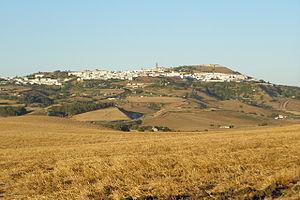
La Janda est l'une des six comarques de la province de Cadix, dans le sud de l'Espagne.
Medina Sidonia est une commune espagnole de la province andalouse de Cadix.
La Ruta del toro est une route touristique parcourant la province espagnole de Cadix en Espagne, qui permet la découverte des ganaderías. La région traversée constitue en effet l'une des plus importantes concentrations d'élevages de toros de lidia en Espagne.
Maria del Carmen Camacho García, plus connue sous le nom simplifié de Carmen Camacho est une ganadería espagnole de toros de lidia située sur la Ruta del toro à trente cinq kilomètres de Jerez de la Frontera, au pied du village blanc de Medina-Sidonia. Elle a été formée au début du XXᵉ siècle par des membres de la famille royale du Portugal.